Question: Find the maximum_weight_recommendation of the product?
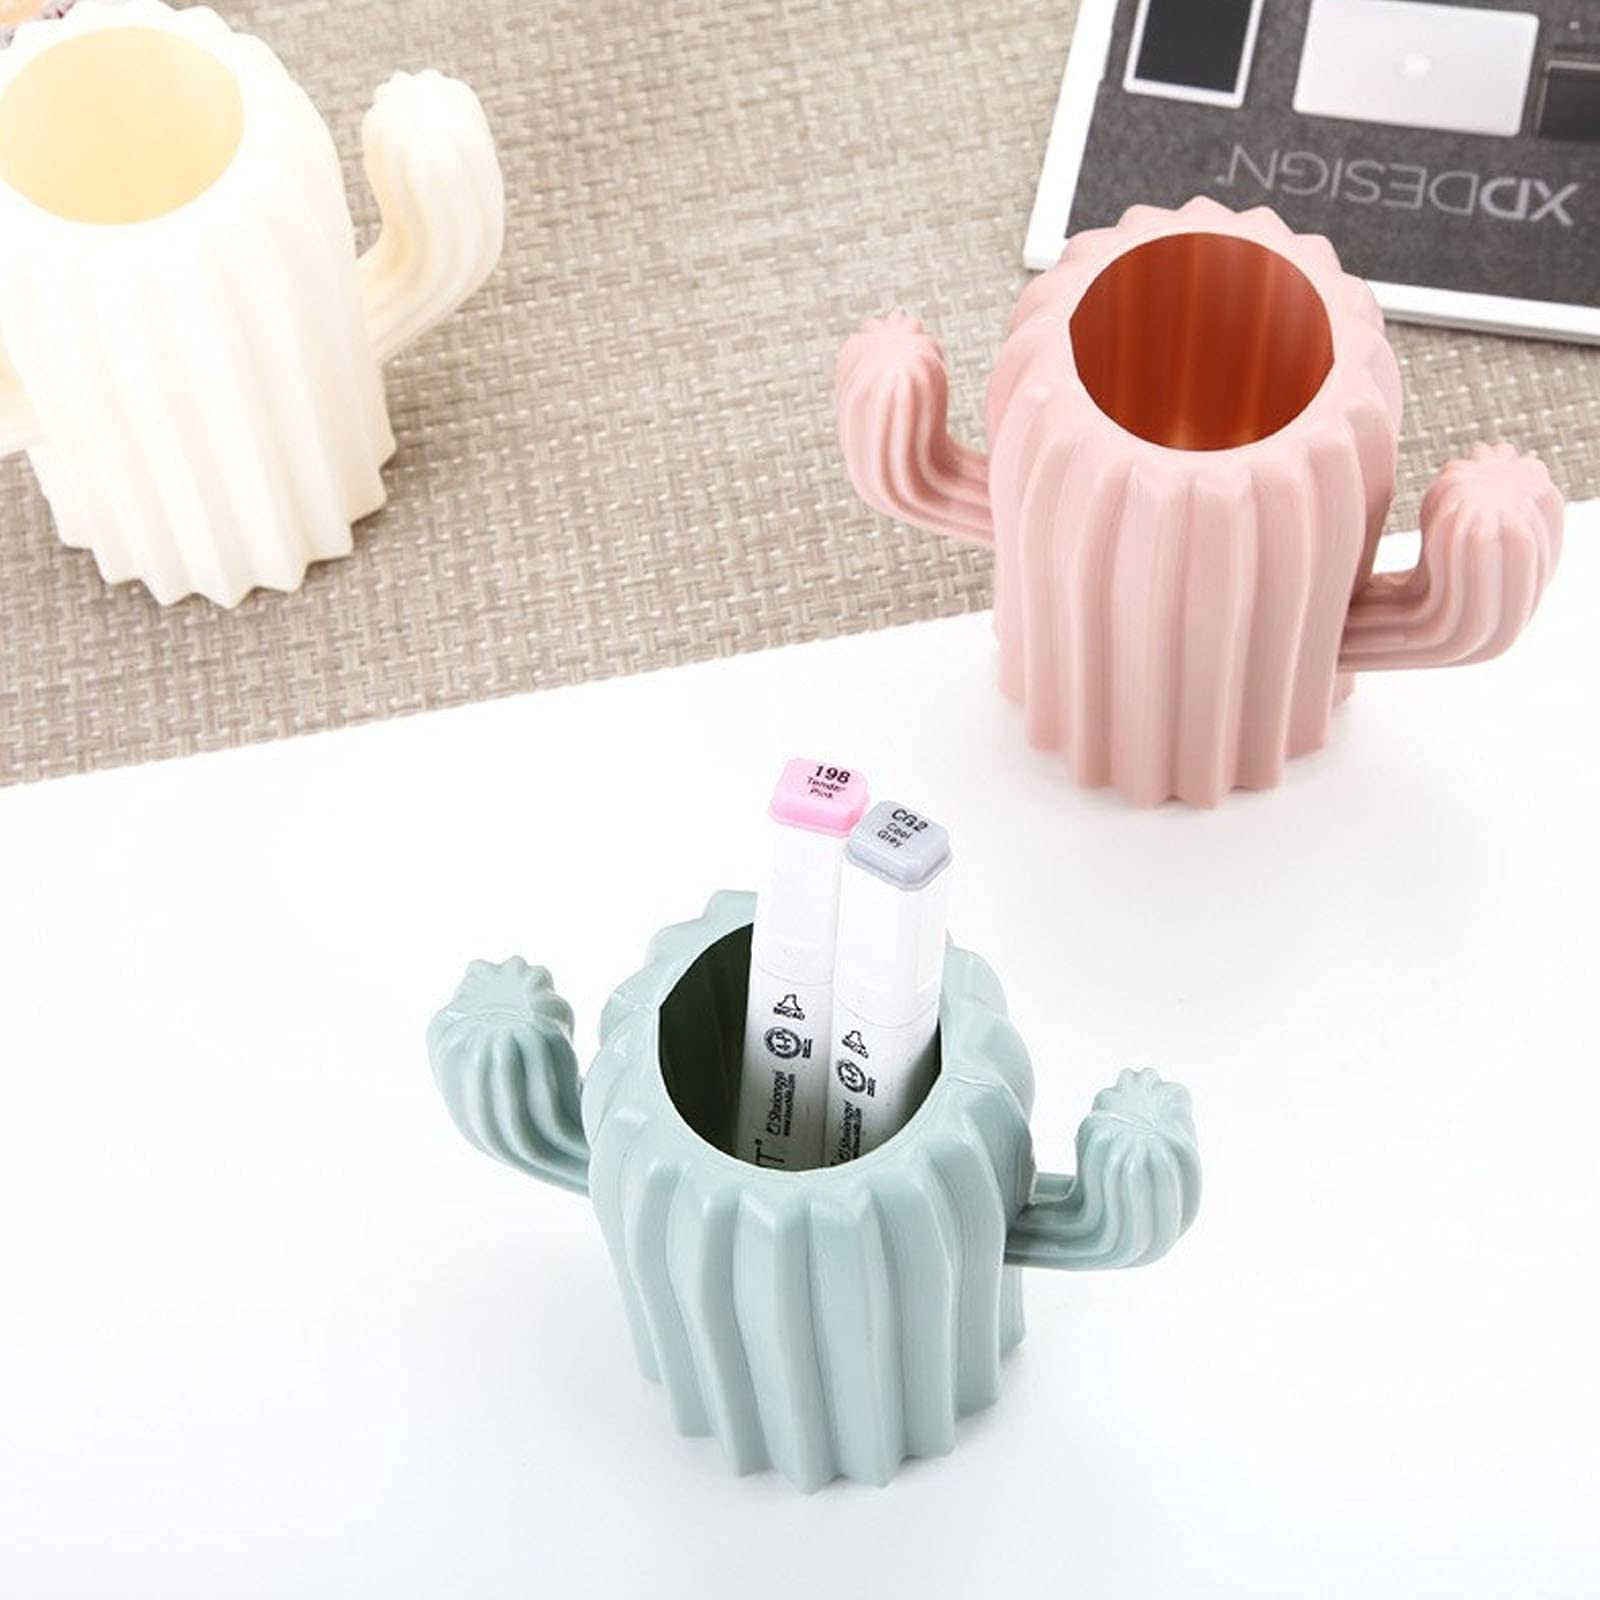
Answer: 2.0 microgram